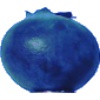
Label: huckleberry